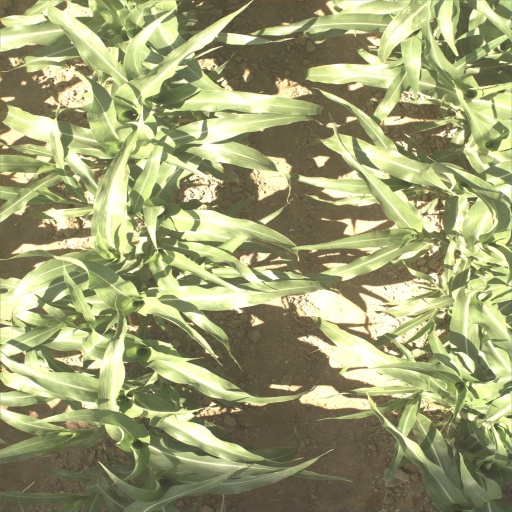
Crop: sorghum